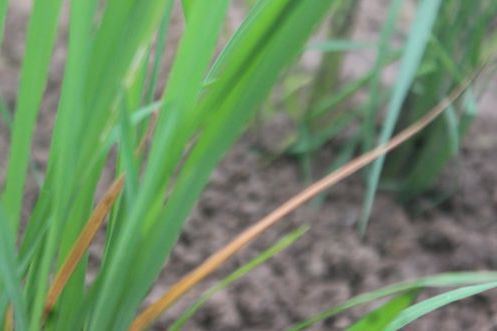
Disease: Tungro